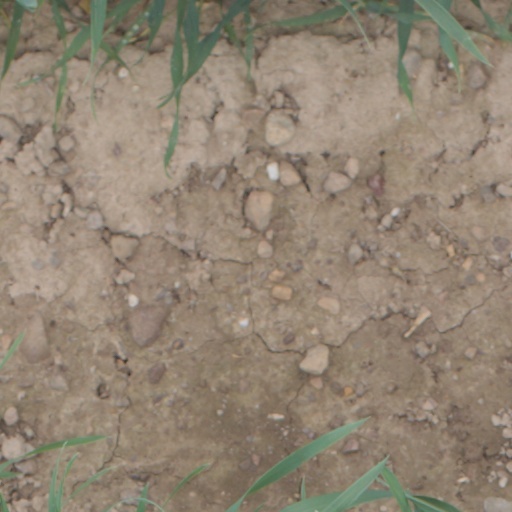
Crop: wheat